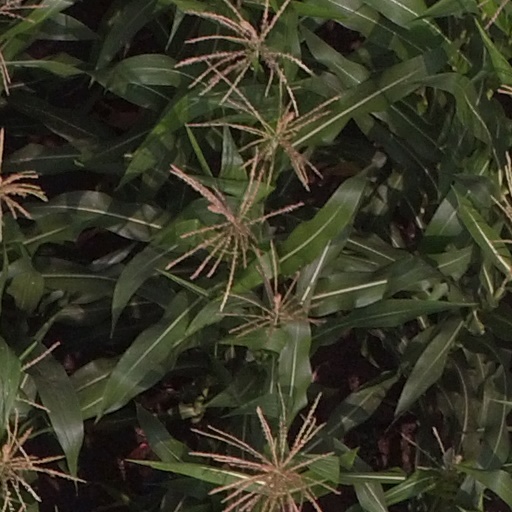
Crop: maize; corn